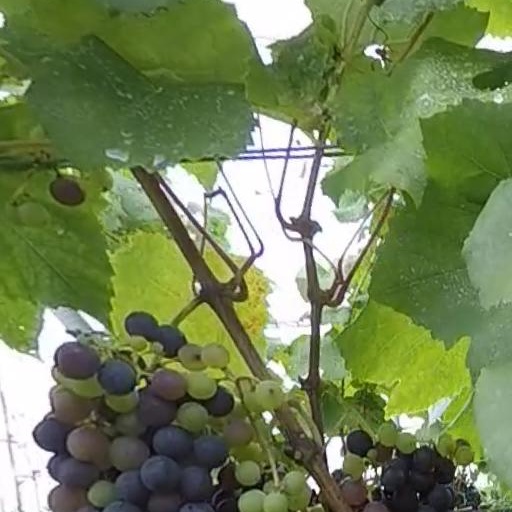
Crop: grape